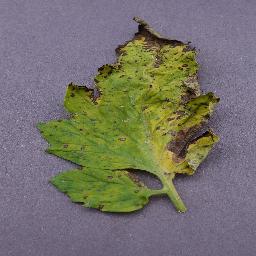
Label: Tomato___Septoria_leaf_spot